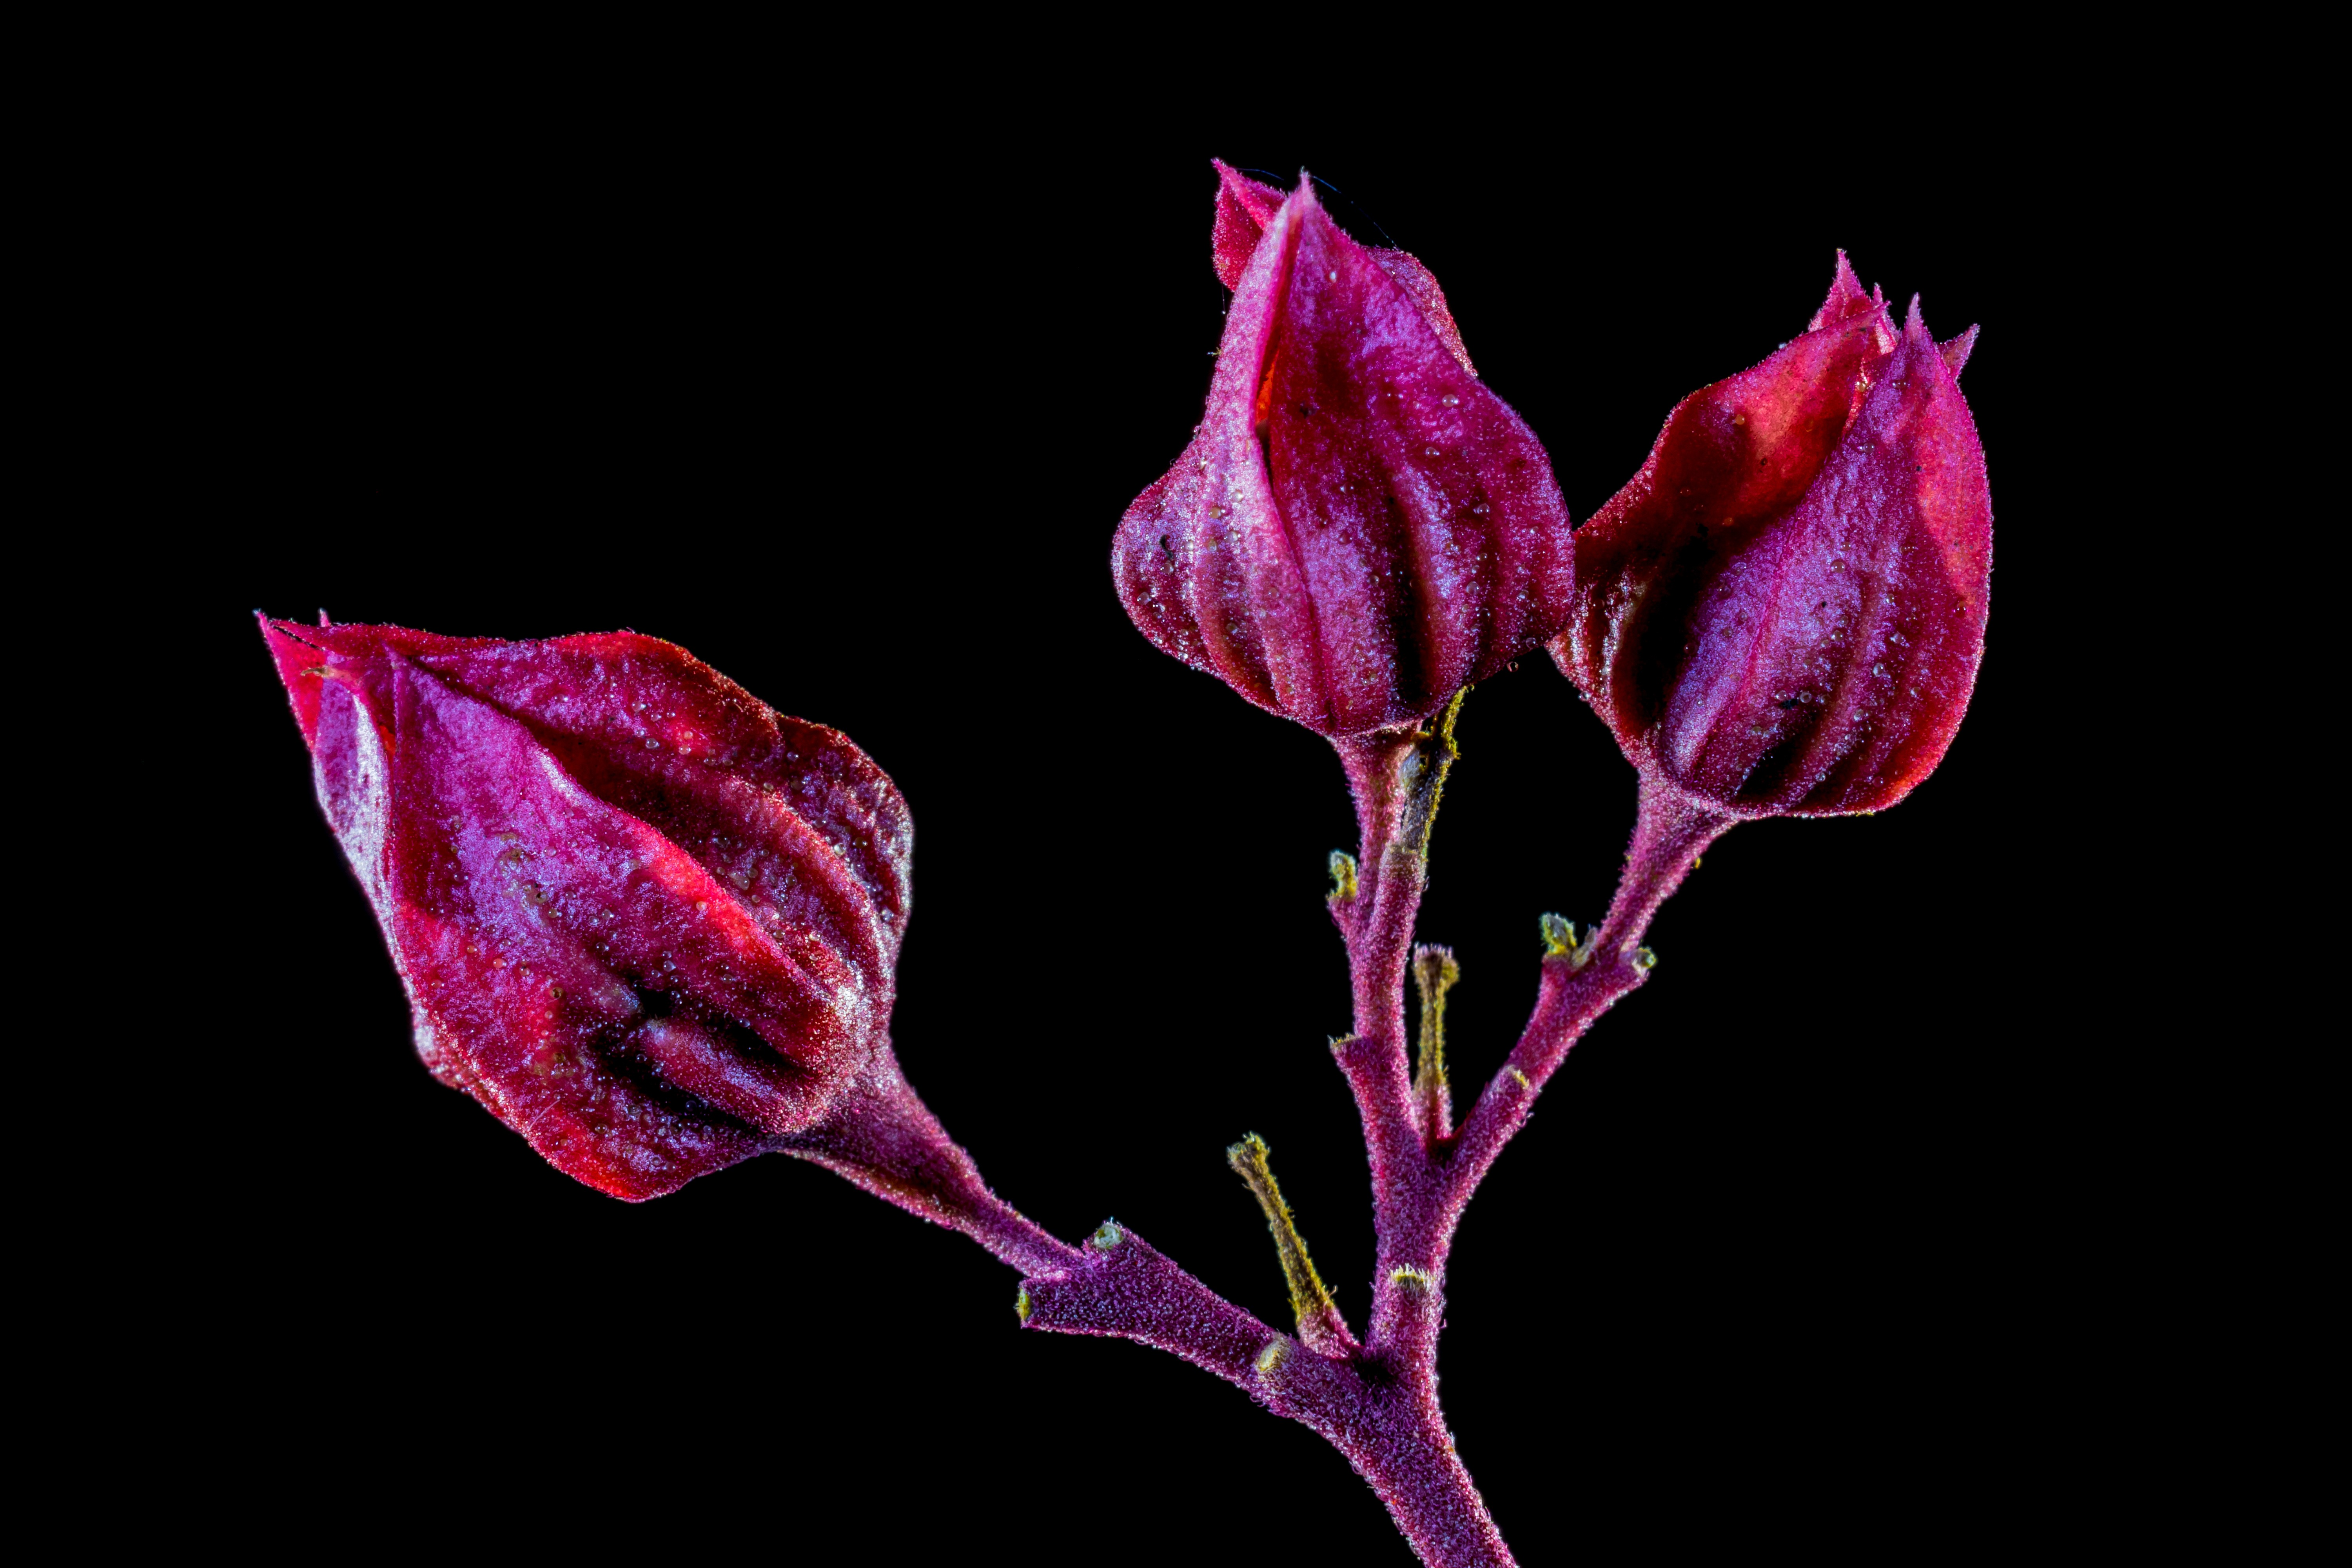
blossom, plant, leaf, flower, purple, petal, bloom, red, pink, flora, organ, magenta, macro photography, flowering plant, red purple, plant stem, land plant